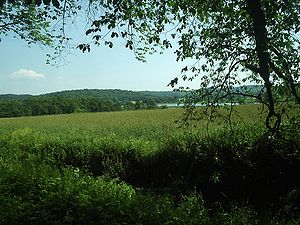
Konghelle
Her lå Konghelle, en af Norges vigtigste byer.
Konghelle var i middelalderen en by i det daværende norske landskab Båhuslen, afstået til Sverige i 1658. Som grænseby mod Sverige og Danmark var den strategisk vigtig, og i 1100-tallet var den tidvis kongelig residensby og landets faktiske hovedstad.